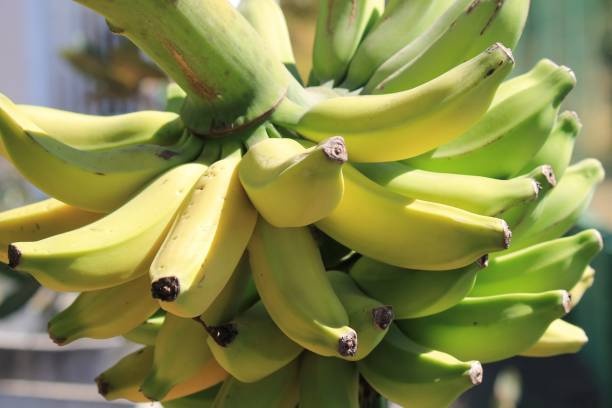
Label: banana